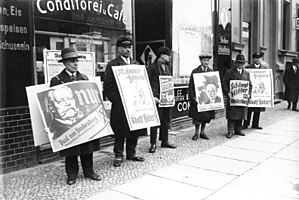
Præsidentvalget i Tyskland 1932
Plakatbærere ved anden valgrunde 10. april 1932 i Berlin